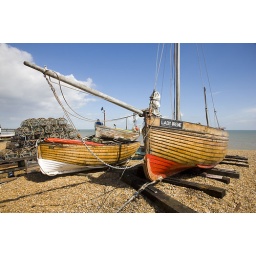
Fishing boats on the beach in Deal, Kent